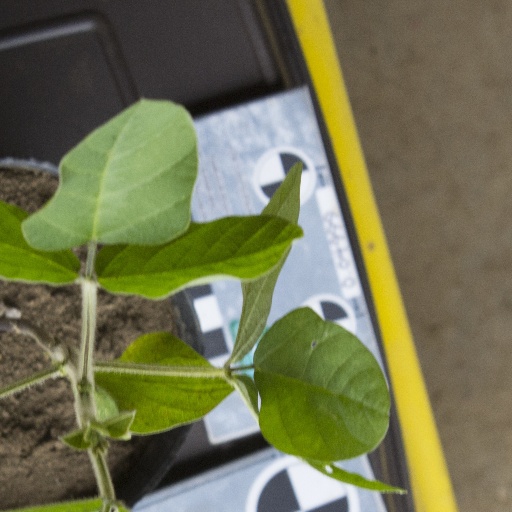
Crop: soybean